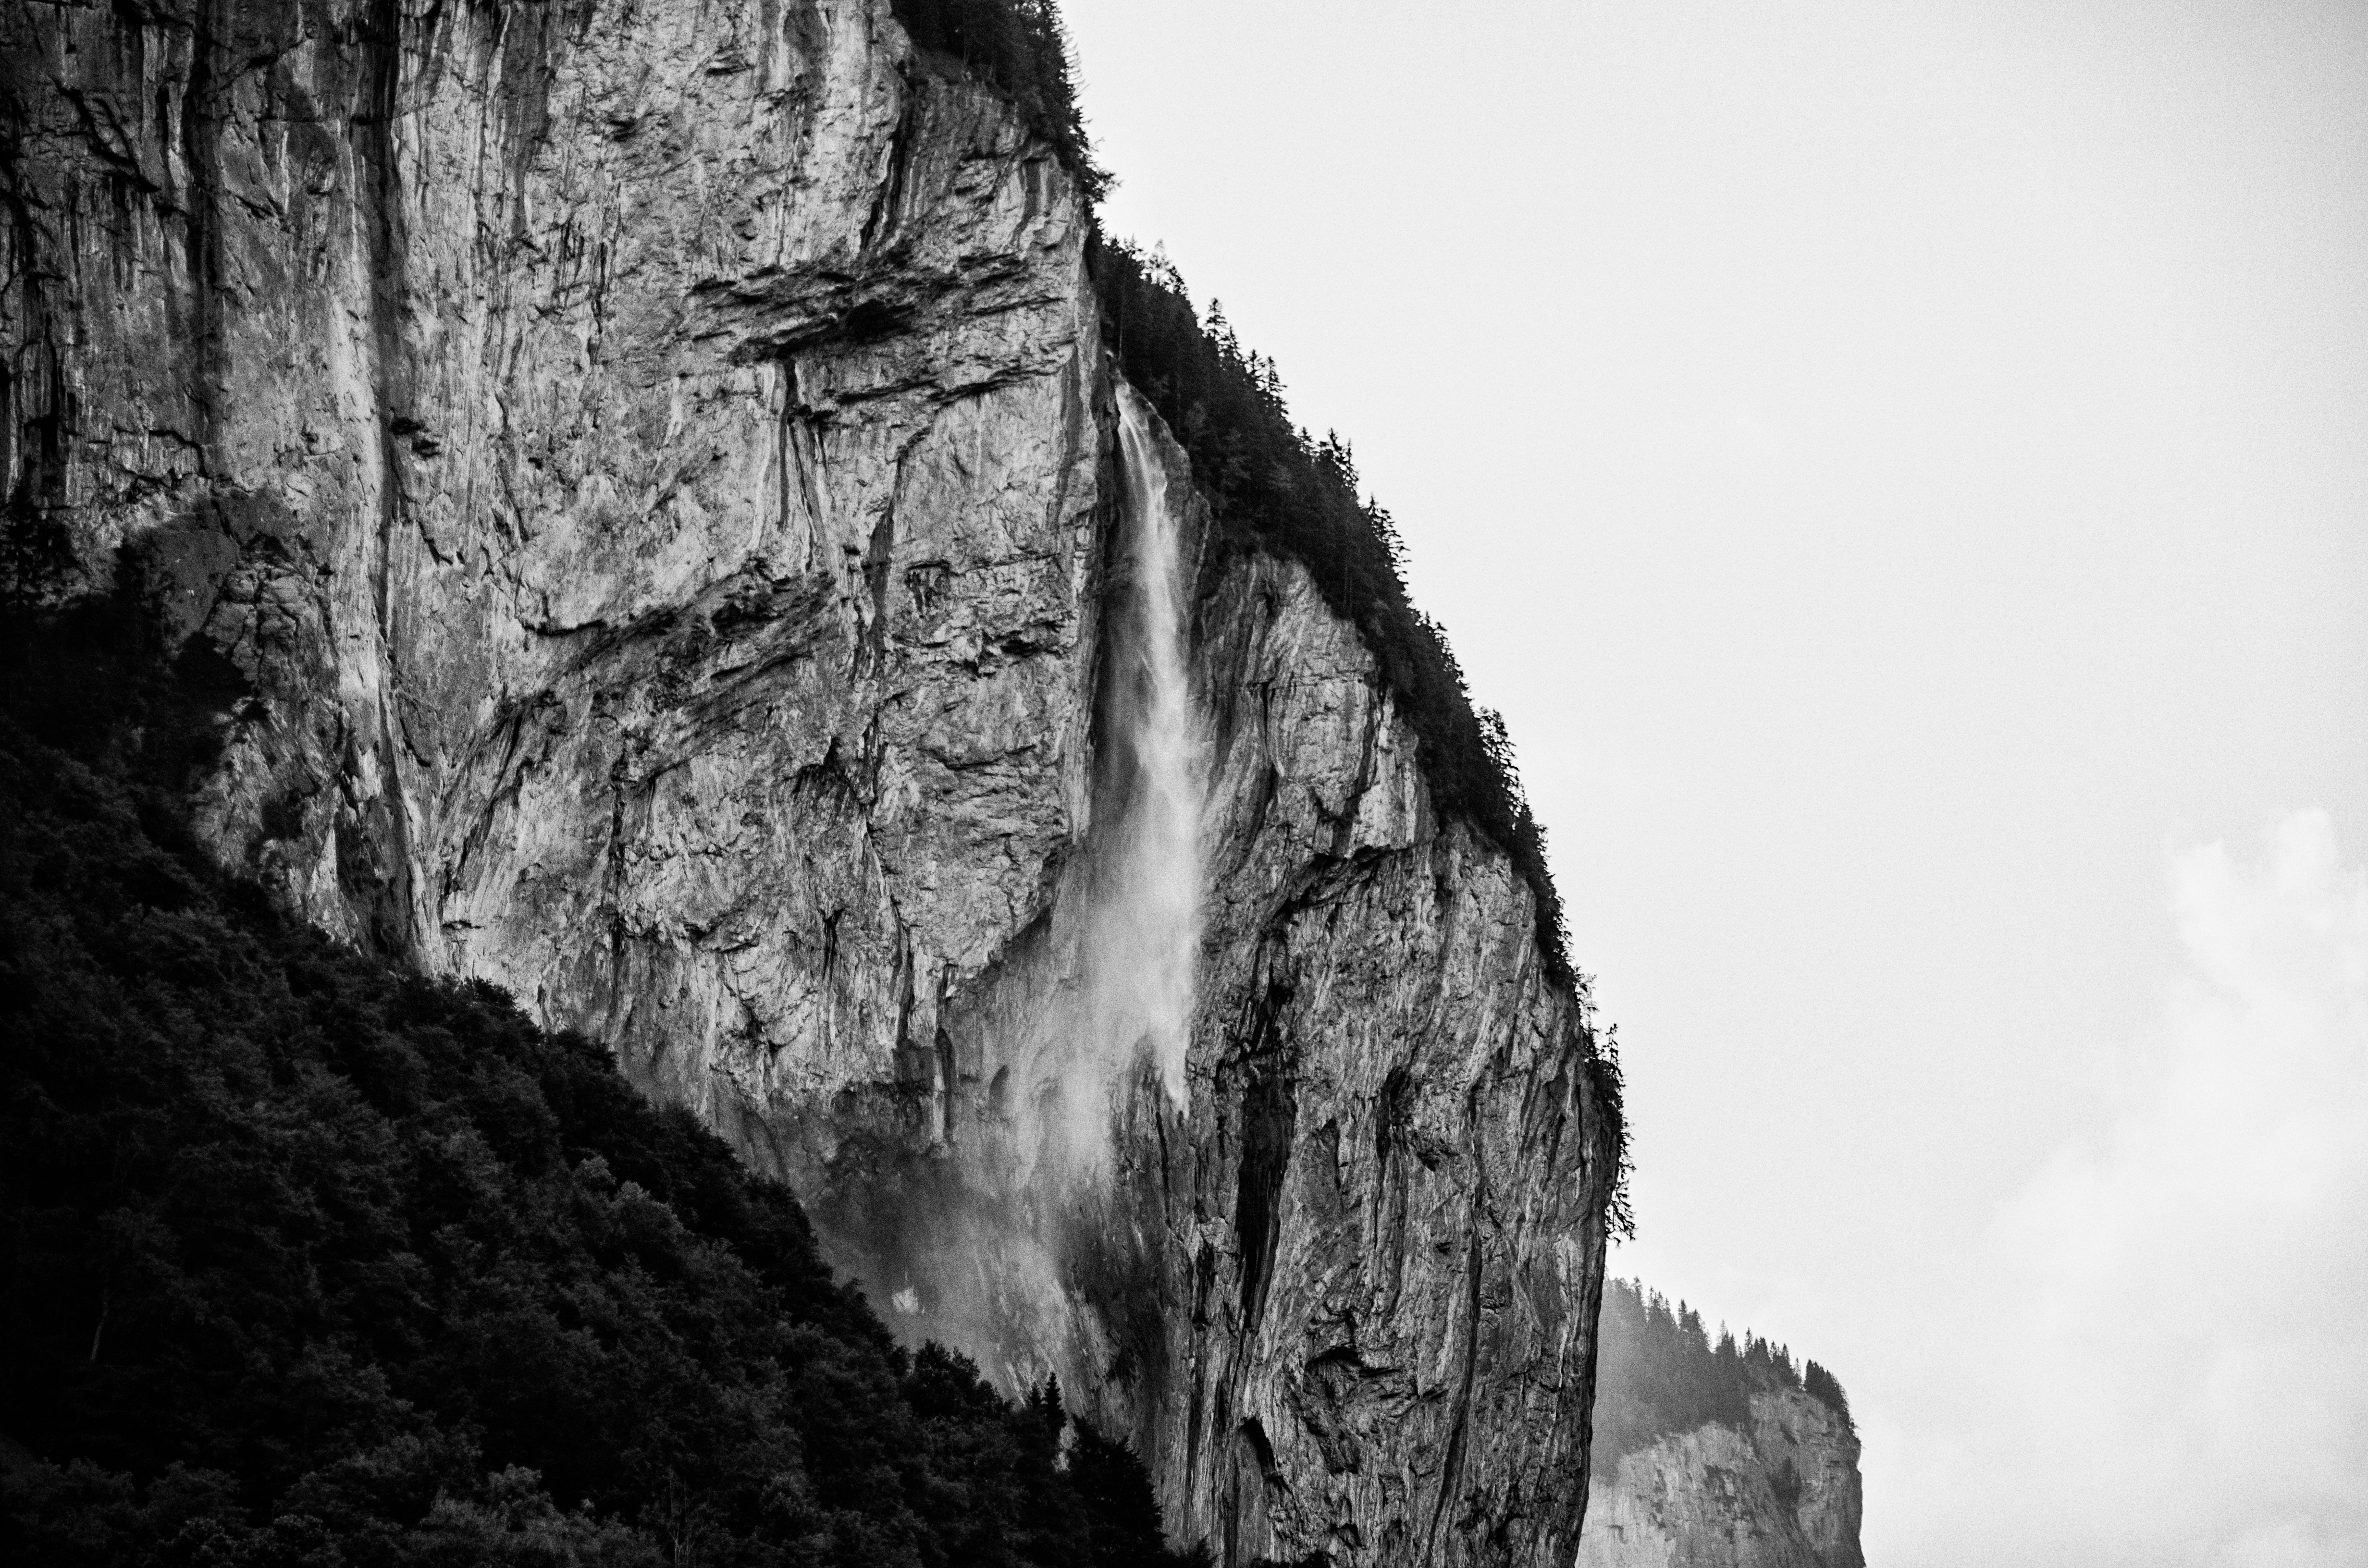
tree, rock, black and white, white, formation, black, monochrome, geology, temple, monochrome photography